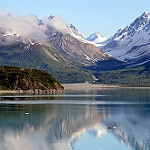
Scene: Outdoor